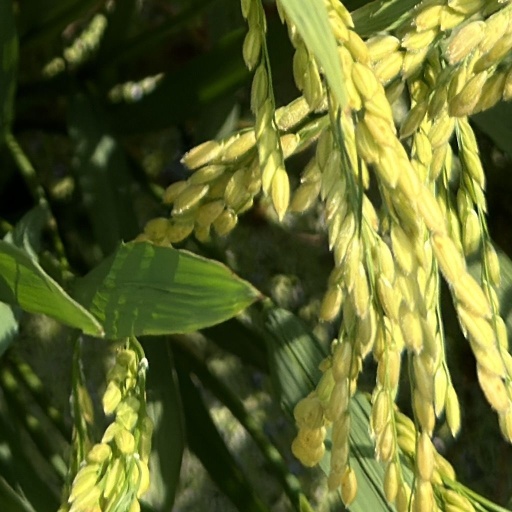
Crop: rice